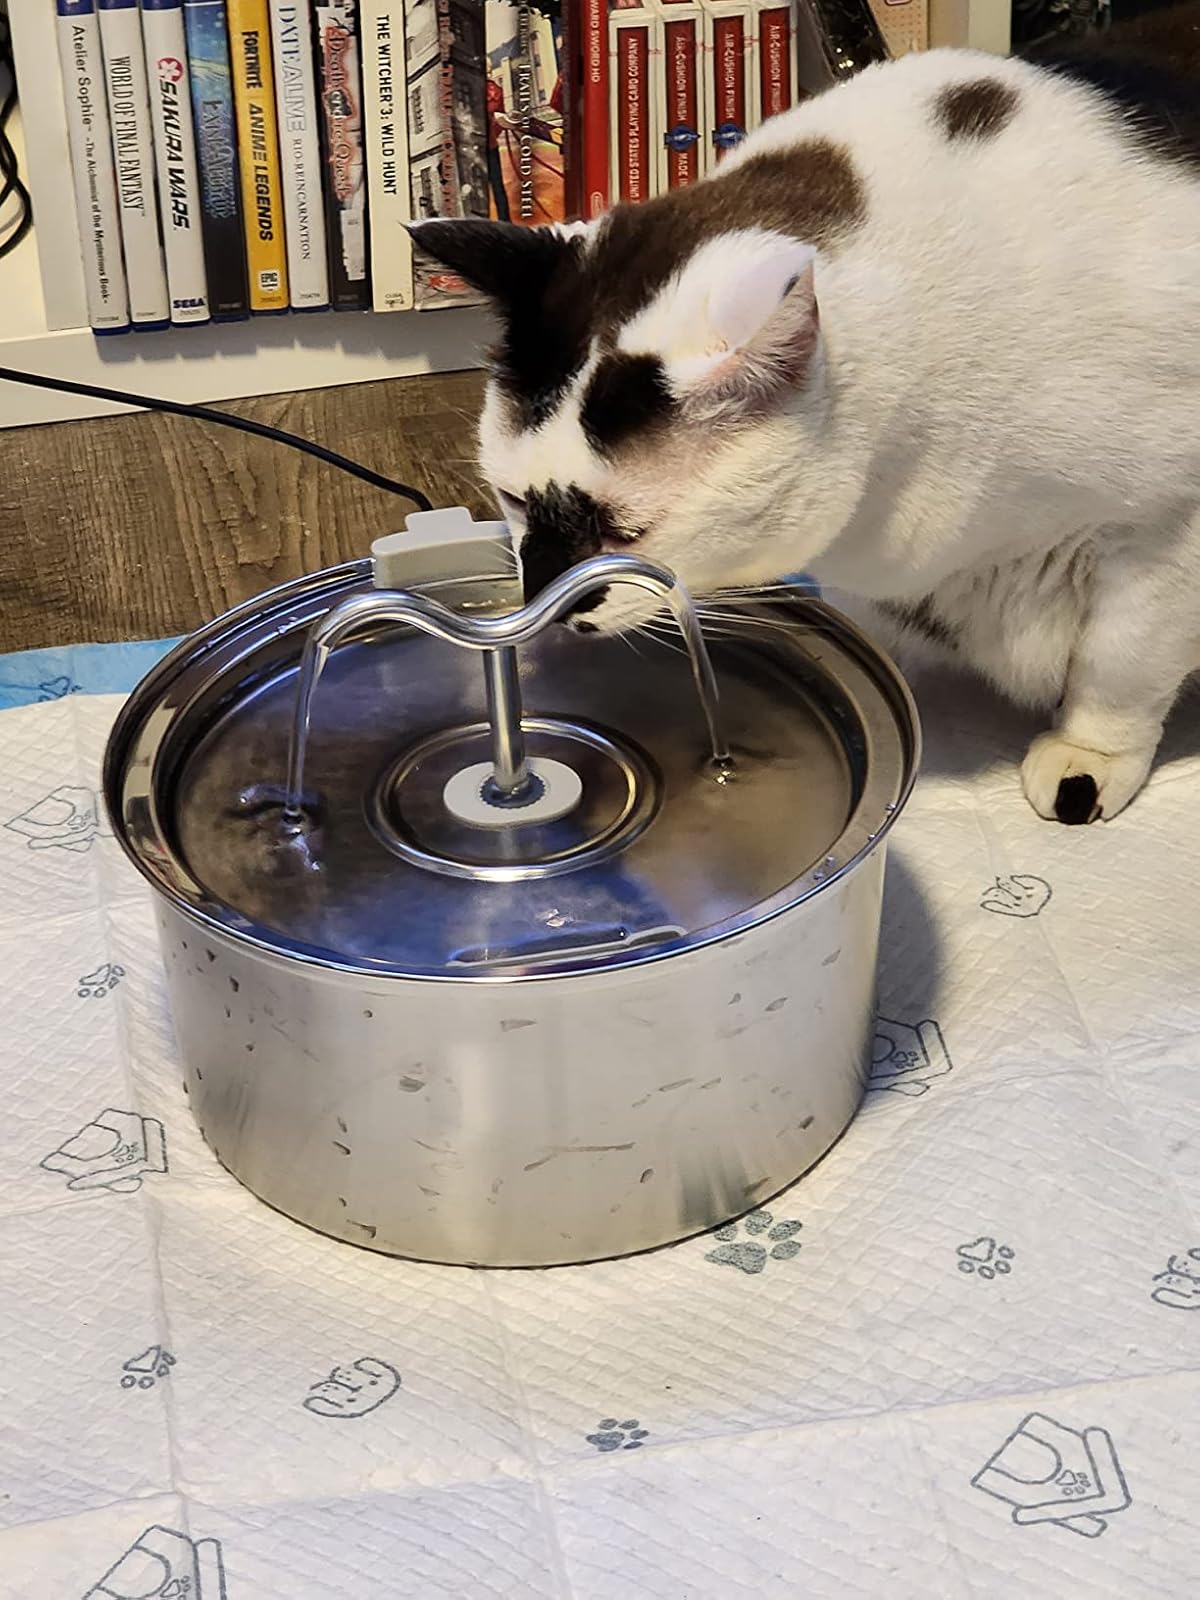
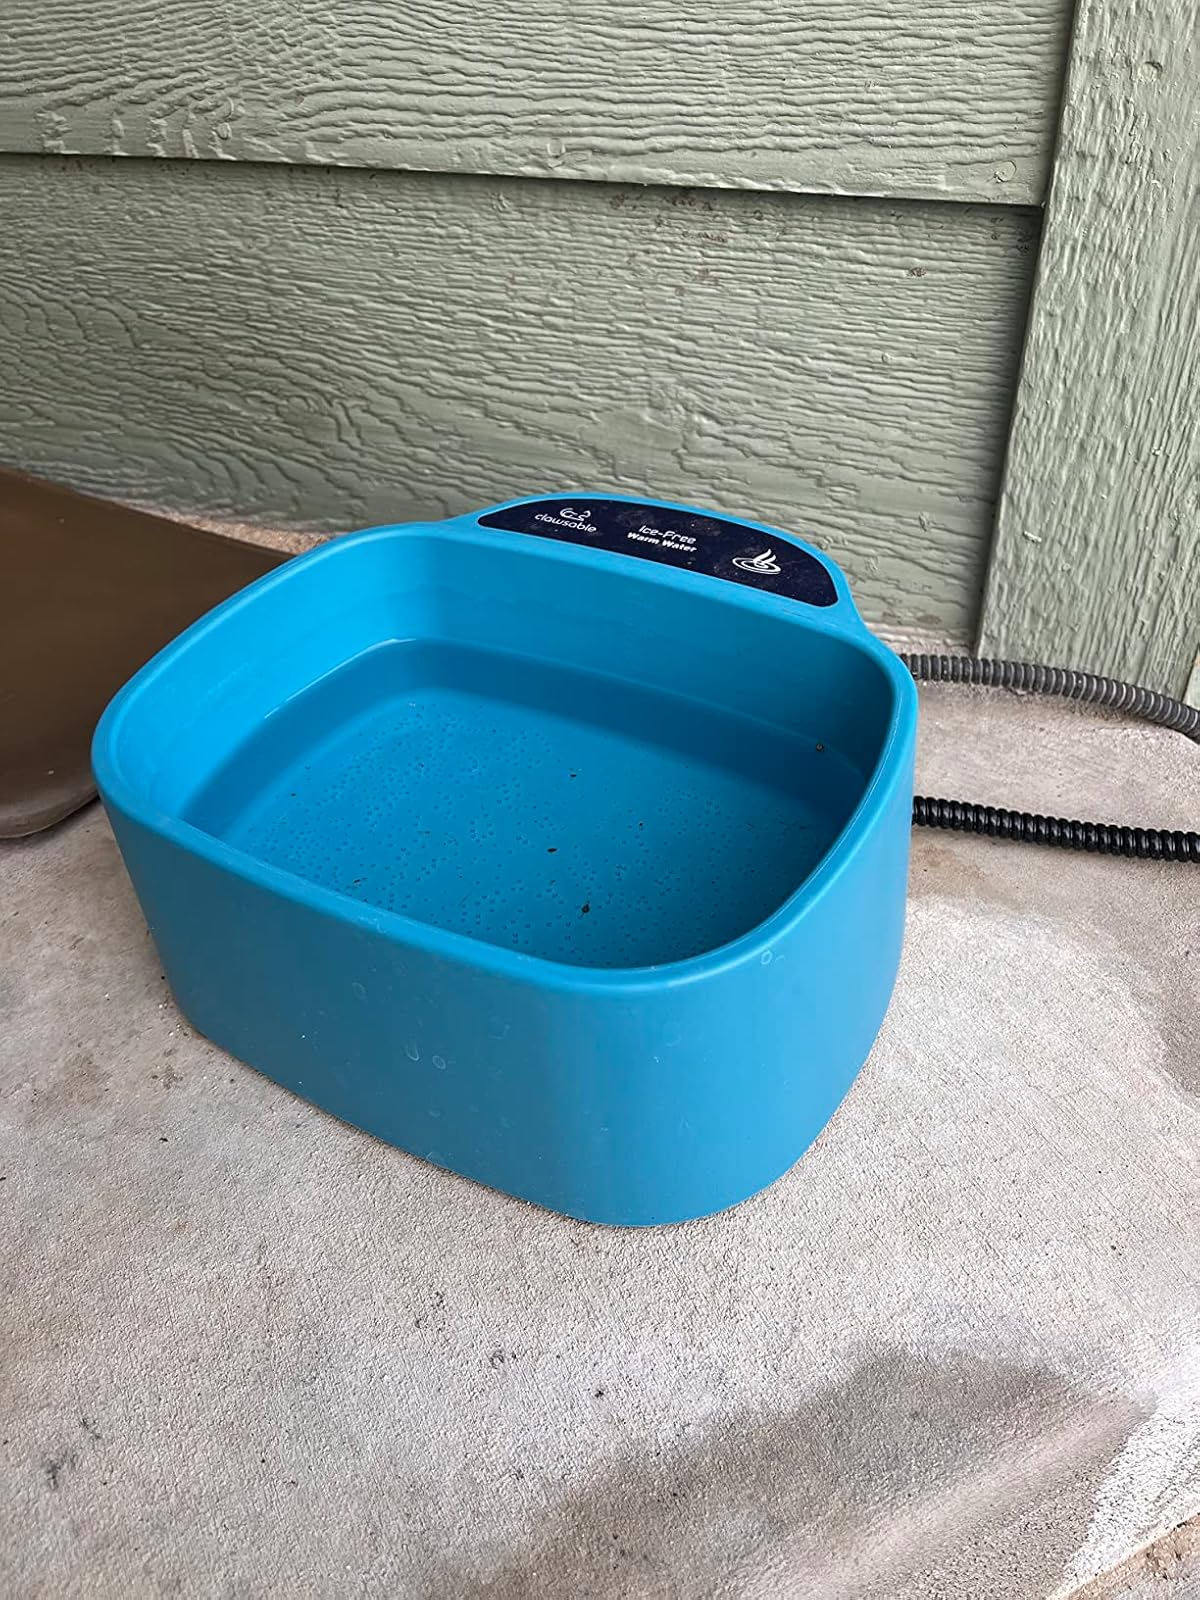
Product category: items_bowl
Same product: no